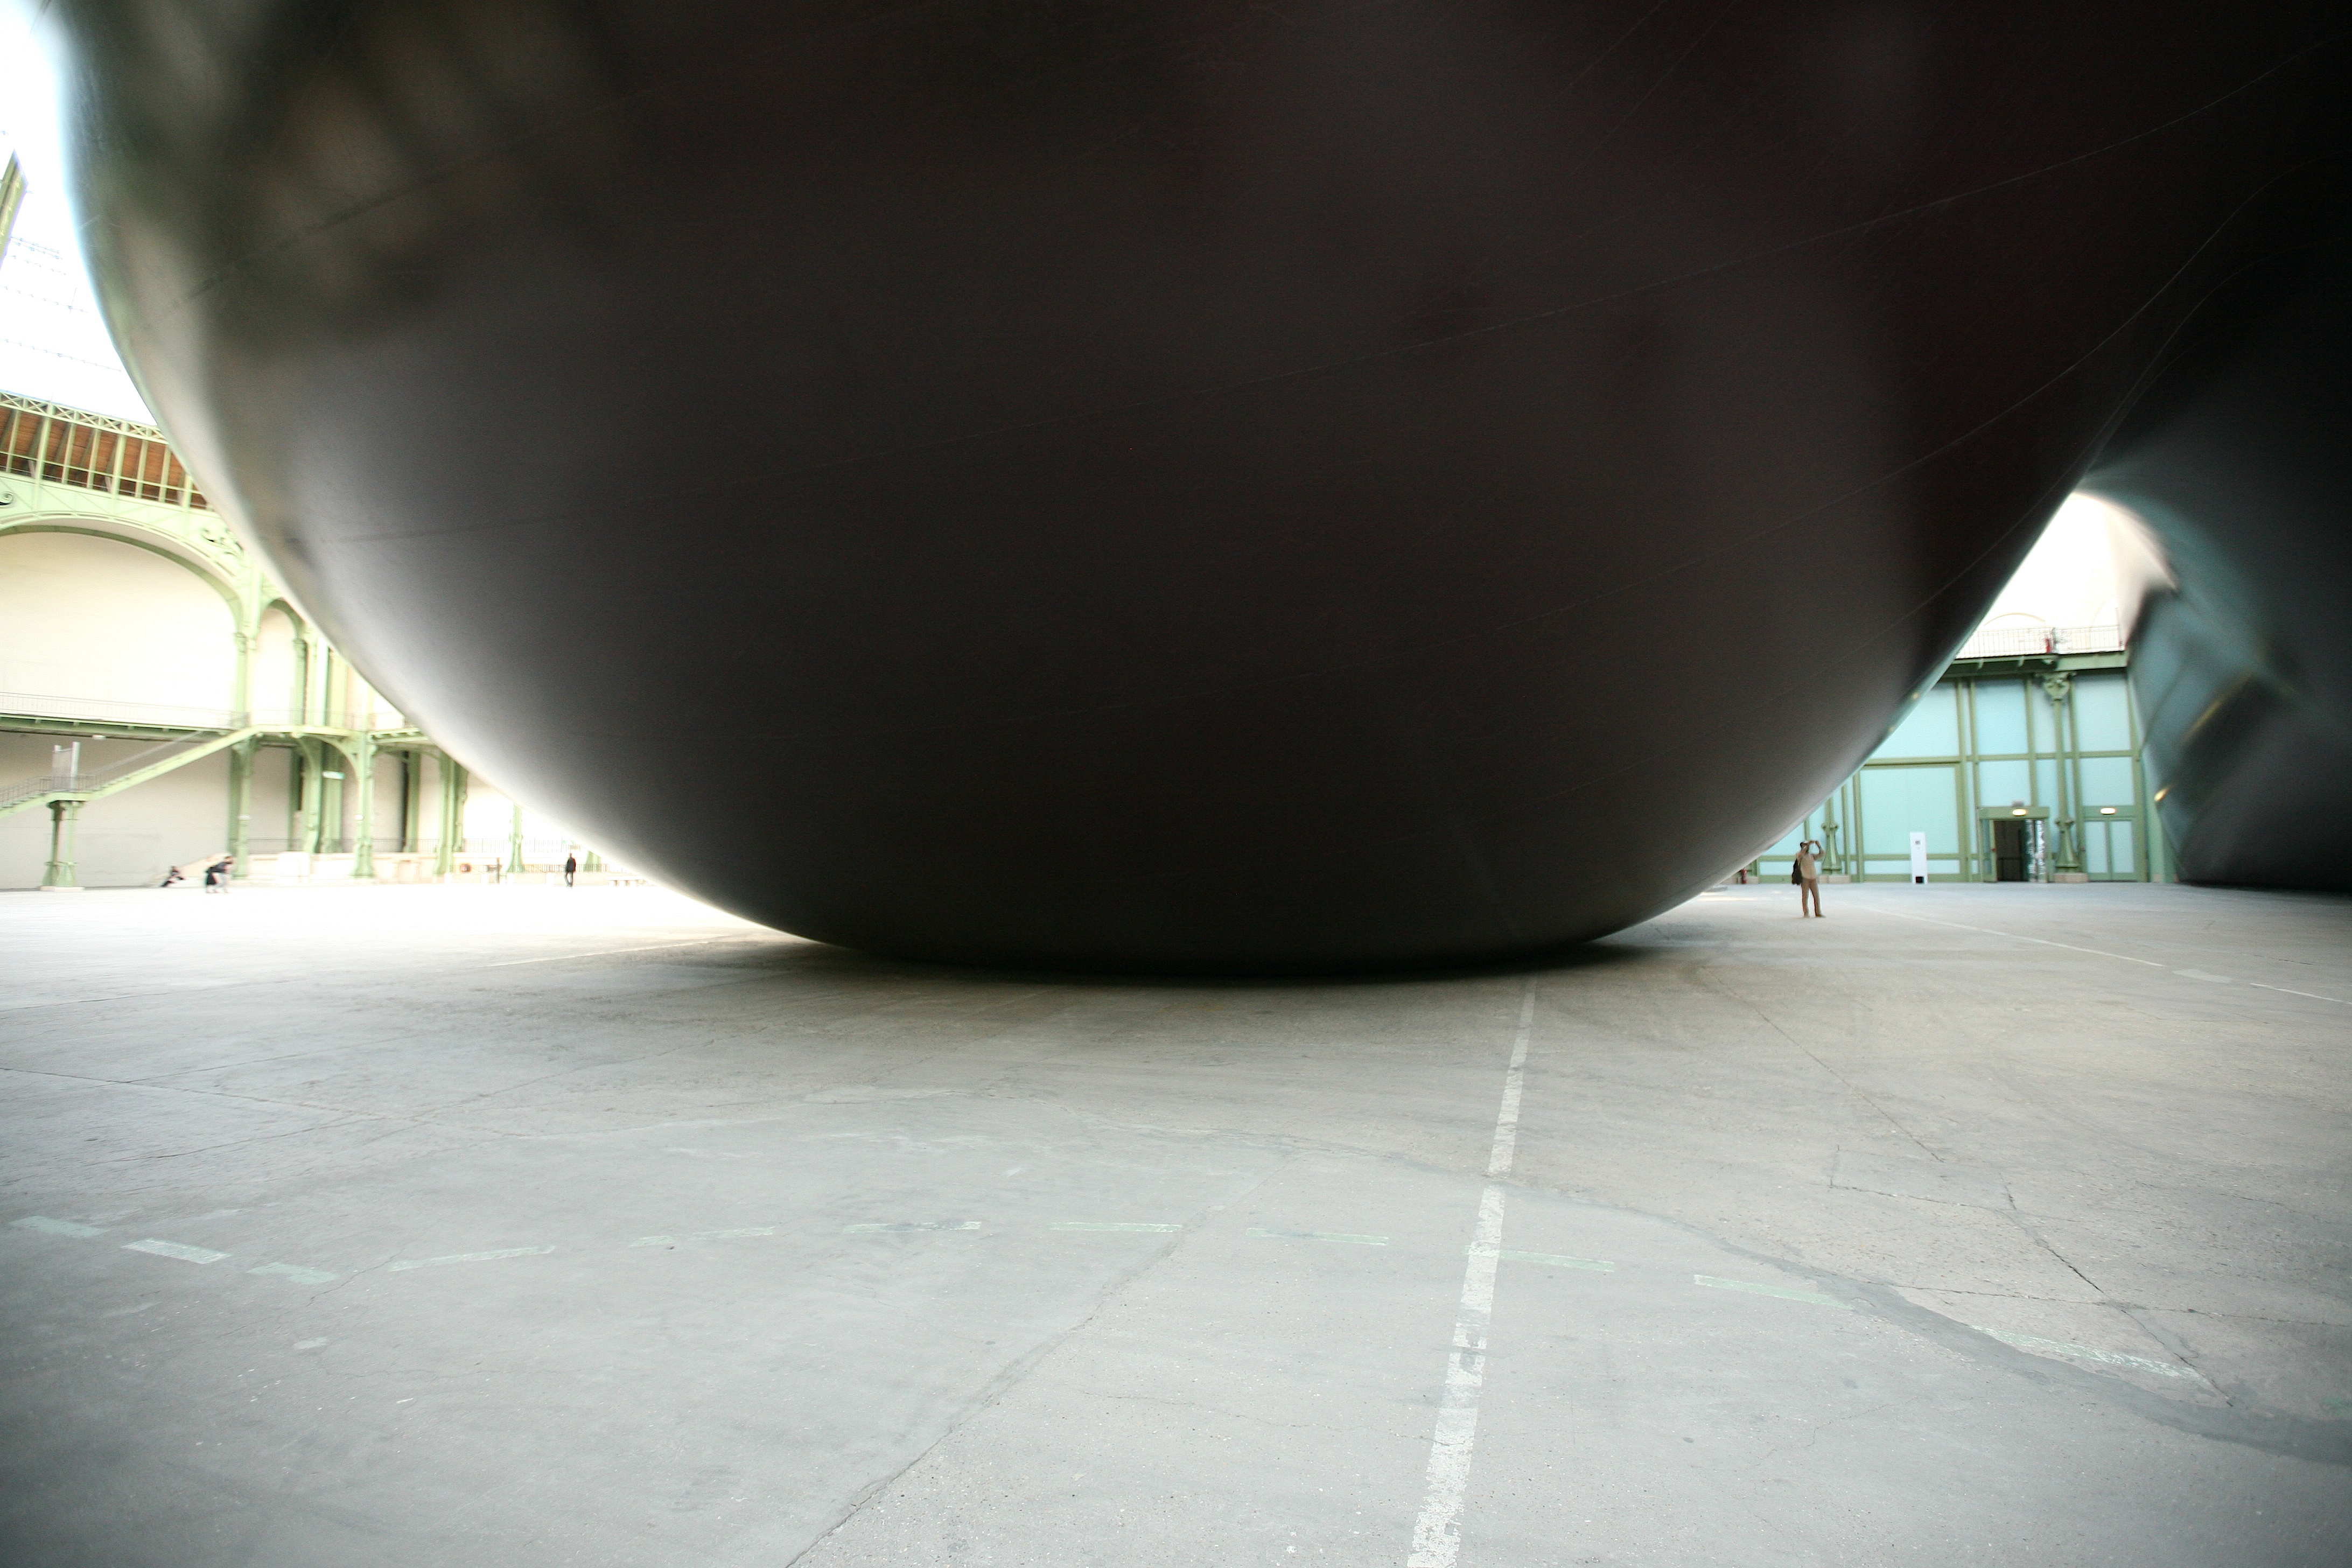
light, architecture, white, photography, floor, paris, space, black, artwork, sculpture, art, exposition, image, exhibition, shape, anishkapoor, contemporaryart, leviathan, grandpalais, monumenta, flooring